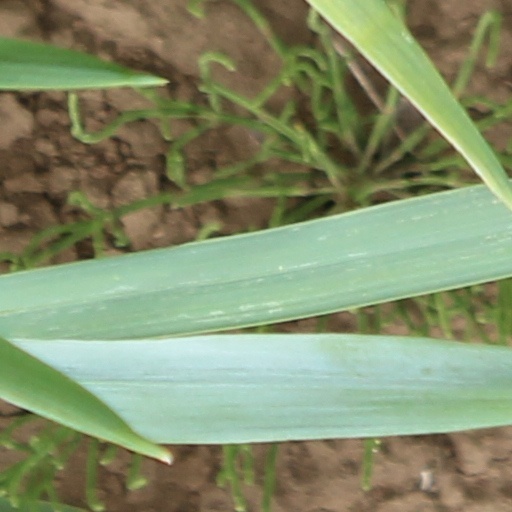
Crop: wheat